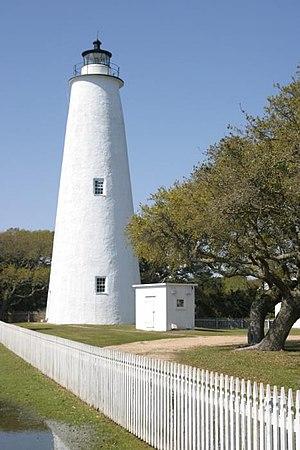
Le phare d'Ocracoke est un phare américain situé dans le comté de Hyde, en Caroline du Nord. Il a été construit sur l'île d'Ocracoke pour guider les navires dans le grau d'Ocracoke de la baie de Pamlico.